Indian peers and baronets

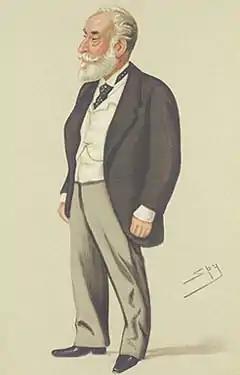
Sir Albert Sassoon

A baronetcy is a British hereditary title which was granted to several Indians, all of whom were merchants, for their services to trade and commerce.